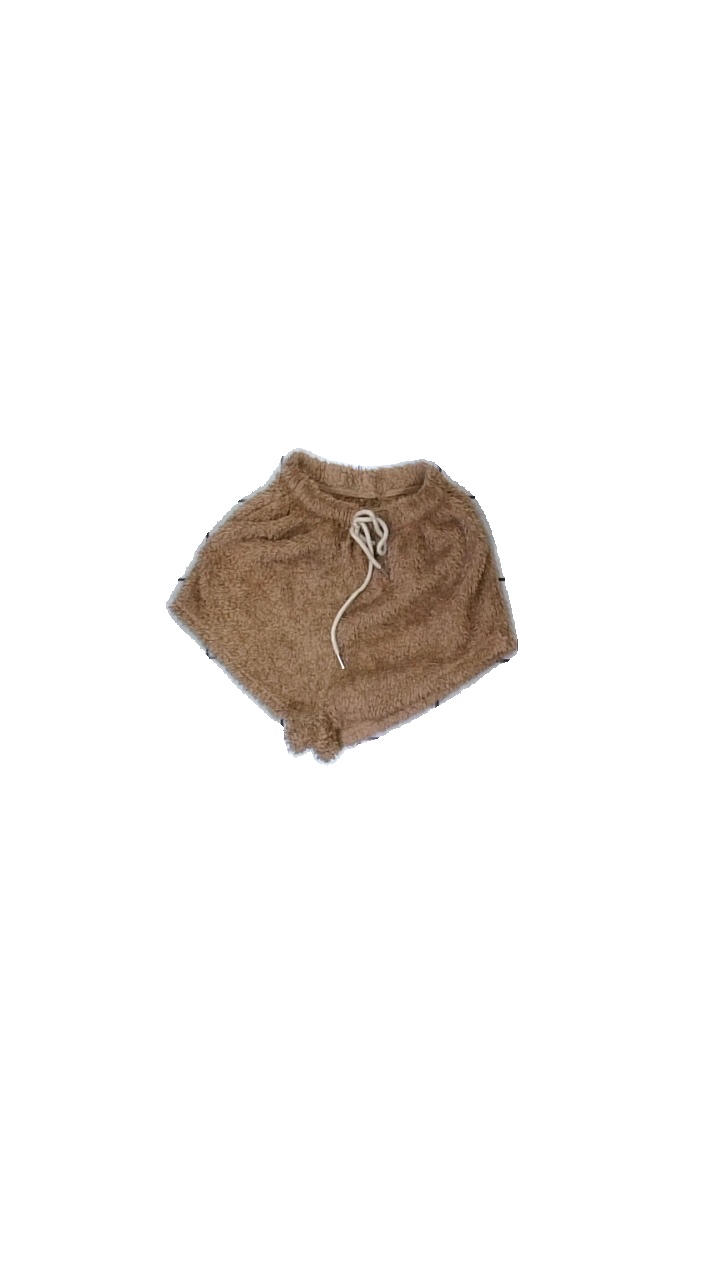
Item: Shorts (Ladies)
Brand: Missing
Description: Brown fluffy shorts
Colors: Brown
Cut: Cropped
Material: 100% Polyester
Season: All
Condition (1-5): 5
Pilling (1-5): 5
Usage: Reuse
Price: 50-100